Julie Adams

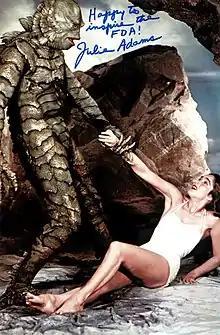
Adams was famously menaced in the 1954 horror classic "Creature from the Black Lagoon"

She also starred in 1957's "Four Girls in Town", a romantic comedy about four young women competing for the leading role in a new movie, featuring an international cast. She appeared with Elvis Presley in the musical-comedy "Tickle Me" (1965). Adams thought highly of her co-star, noting: "Despite his status as a superstar singer and stage performer, Elvis took his acting very seriously. He was always prepared, and did a good job in the roles he was given. When he did his musical numbers in "Tickle Me", sometimes walking from table to table in a nightclub set, he did them perfectly in one take."